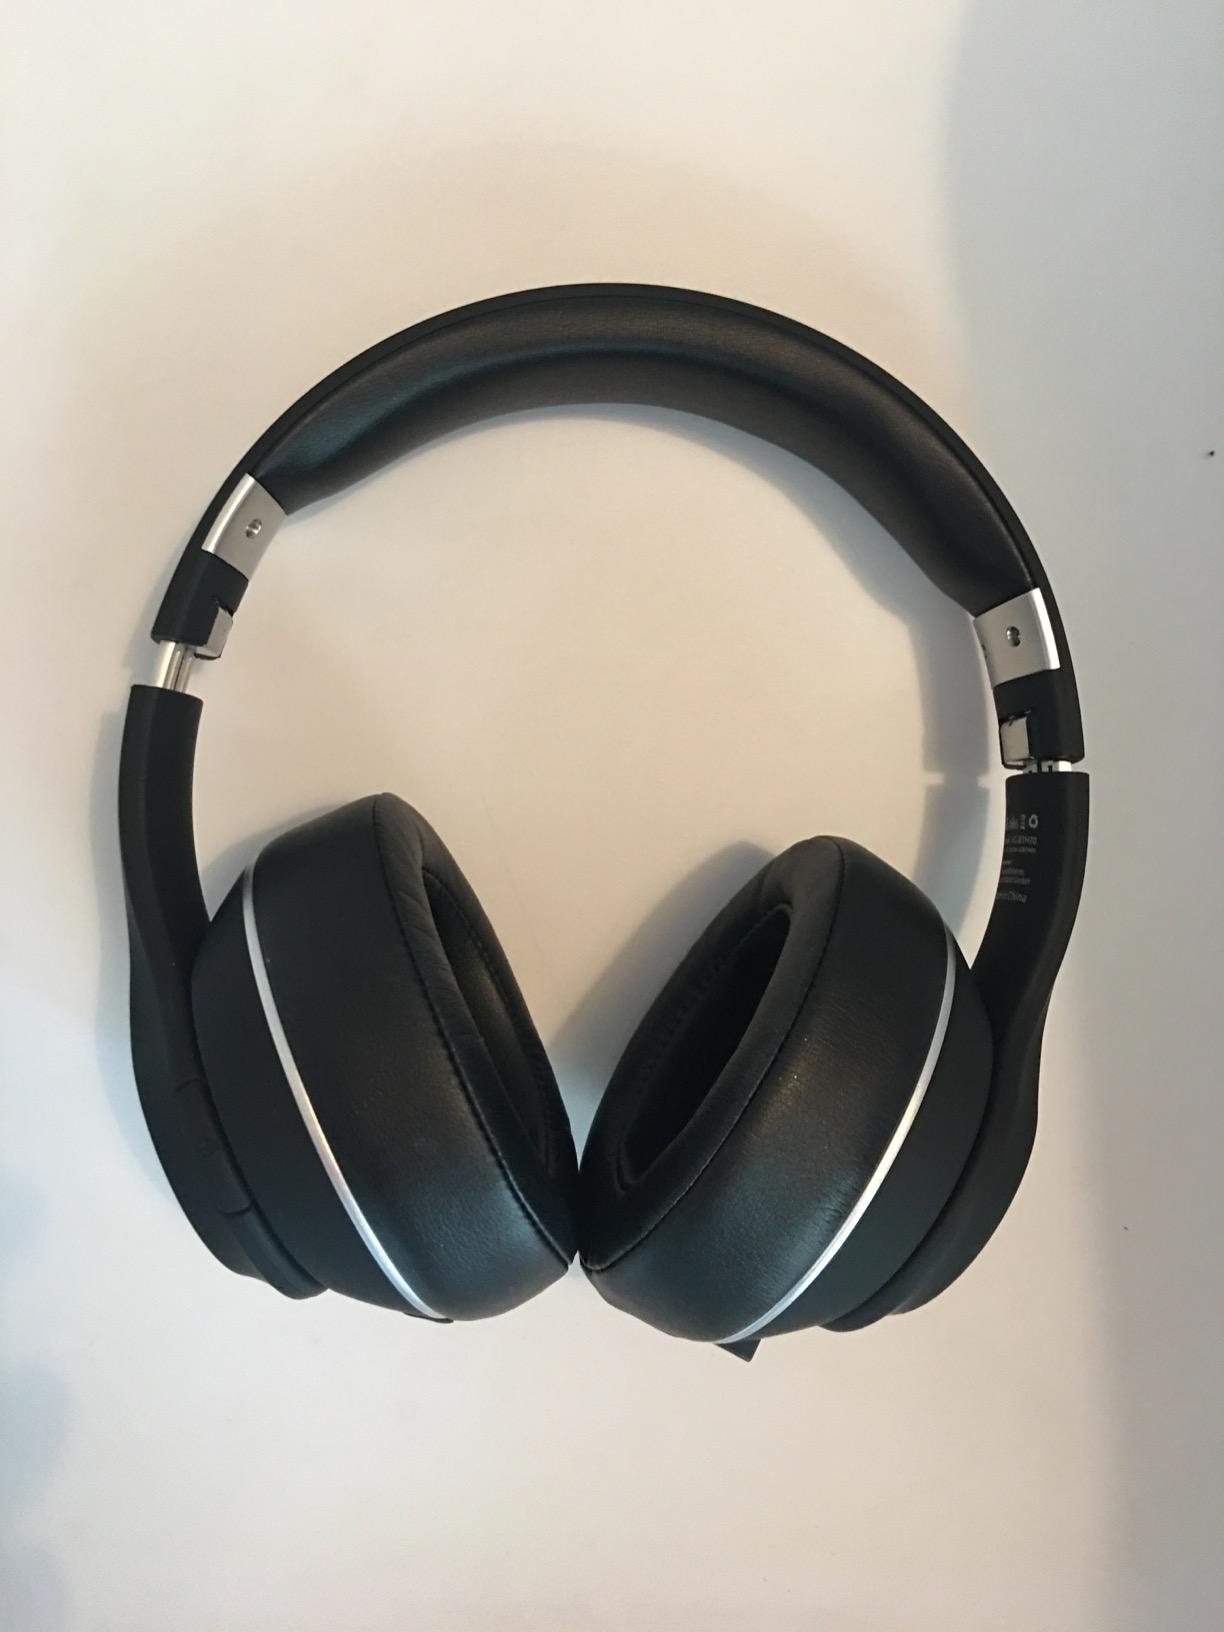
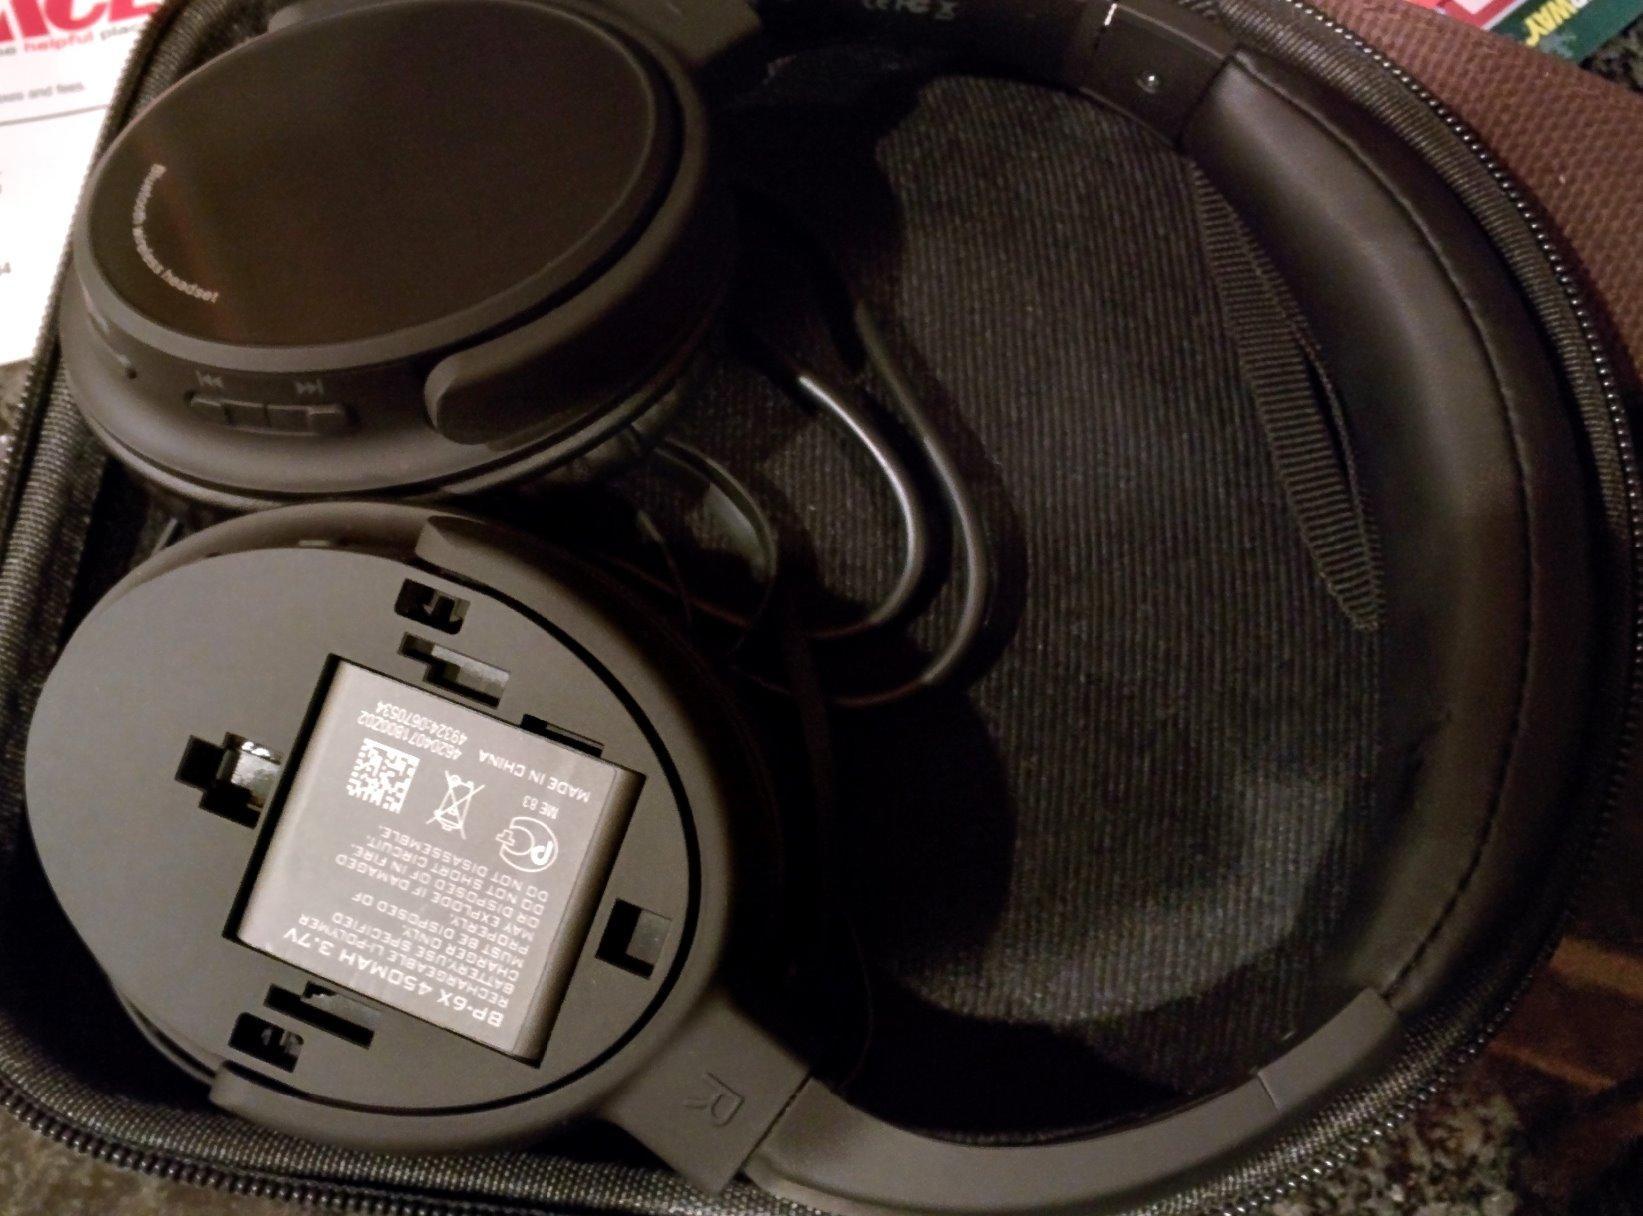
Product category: headphones
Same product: no